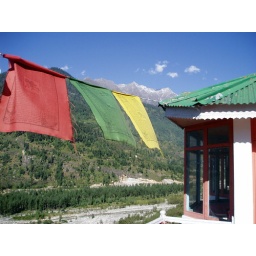
The balcony at the guest house in Vashist.